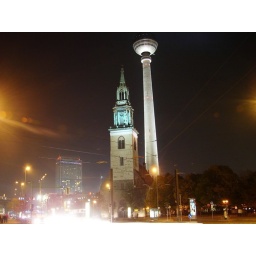
The TV Tower - 2nd highest building in Europe - first is Moscow's TV tower.